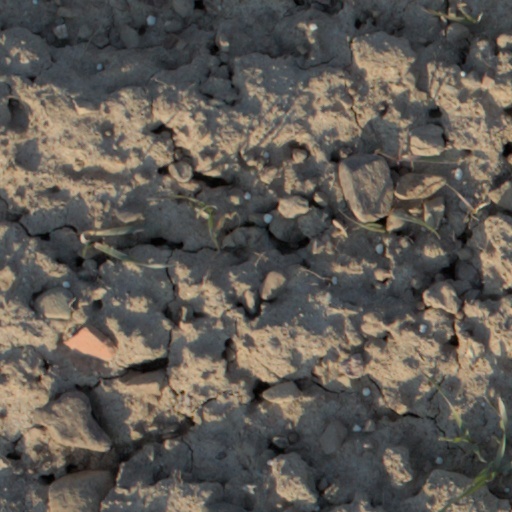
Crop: wheat